Jeff Gordon

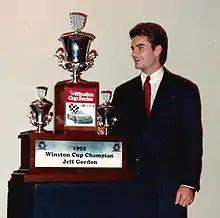
Gordon with his 1995 trophy

In 1995, Gordon won his first Winston Cup Series championship. Despite a rough start to the season in the Daytona 500, he won three of the following six races at Rockingham, Atlanta and Bristol, while winning the pole at Rockingham, Richmond, Darlington and North Wilkesboro in that timespan. In addition, he won The Winston Select in dominating fashion. He won his fifth pole of the season at Charlotte, but after the race, NASCAR officials found unapproved wheel hubs on his car, and fined the team $60,000 while placing Ray Evernham on probation indefinitely. Gordon later won four more poles during the season (Dover, Michigan, Indianapolis, Martinsville) while winning races at Daytona, New Hampshire, Darlington and Dover. The results during the season gave him a commanding 300-point lead over Dale Earnhardt en route to the title. The team's consistency was much better as well, having had three DNF's in 1995, compared to 21 in his previous two seasons combined.